Napoleon

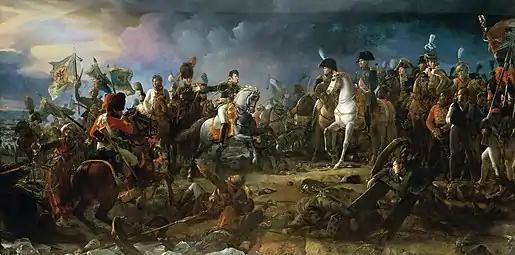
"Napoleon at the Battle of Austerlitz", by François Gérard, 1805.

The hereditary empire was confirmed by a plebiscite in June. The official result showed 3.5 million voted "yes" and 2,569 voted "no". The yes count, however, was falsely inflated by 300,000 to 500,000 votes. The turnout, at 35%, was below the figure for the previous plebiscite. Britain, Russia, Sweden and the Ottoman Empire refused to recognize Napoleon's title. Austria, however, recognized Napoleon as Emperor of the French in return for his recognition of Francis I as Emperor of Austria.